Albert Gottschalk

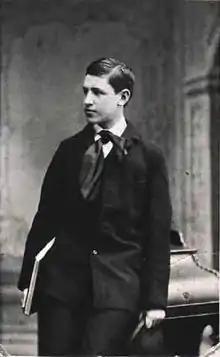
Albert Gottschalk photographed by Georg Emil Hansen in the 1880s

Albert Gottschalk (3 July 1866 – 13 February 1906) was a Danish painter. He had a close connection, personally and artistically, to the poets Johannes Jørgensen, Viggo Stuckenberg and Sophus Claussen.